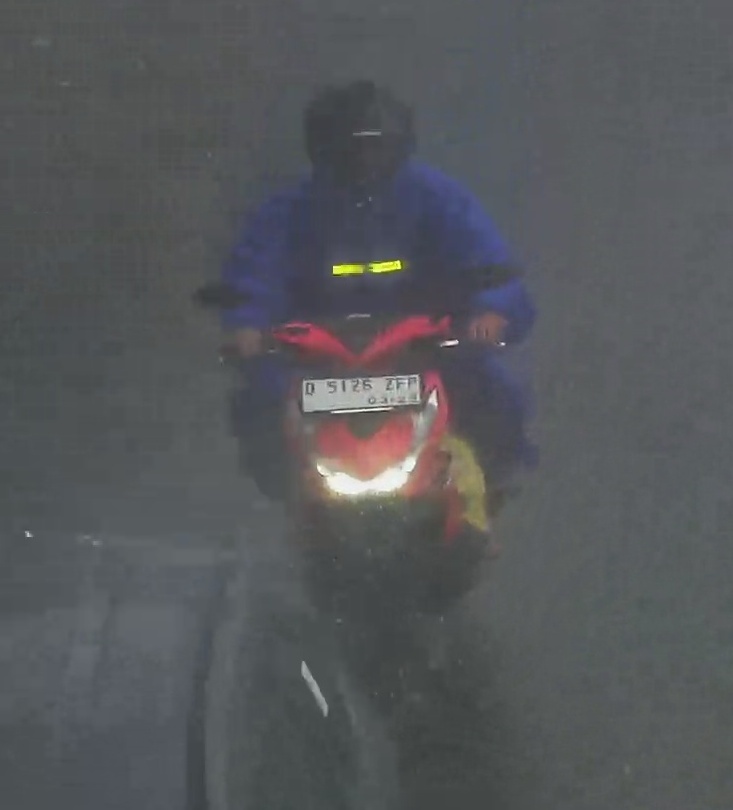
person-with-helmet: 1
person-without-helmet: 0